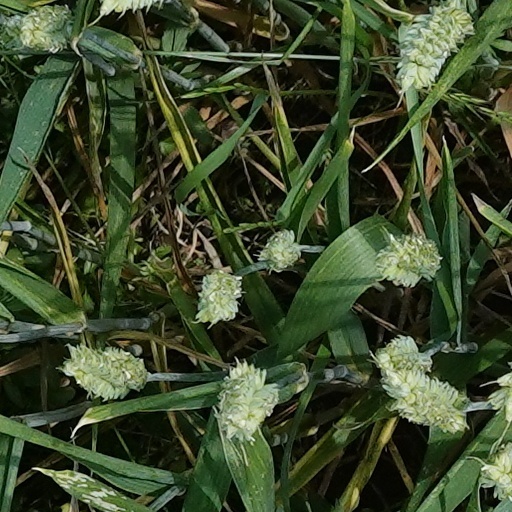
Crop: wheat